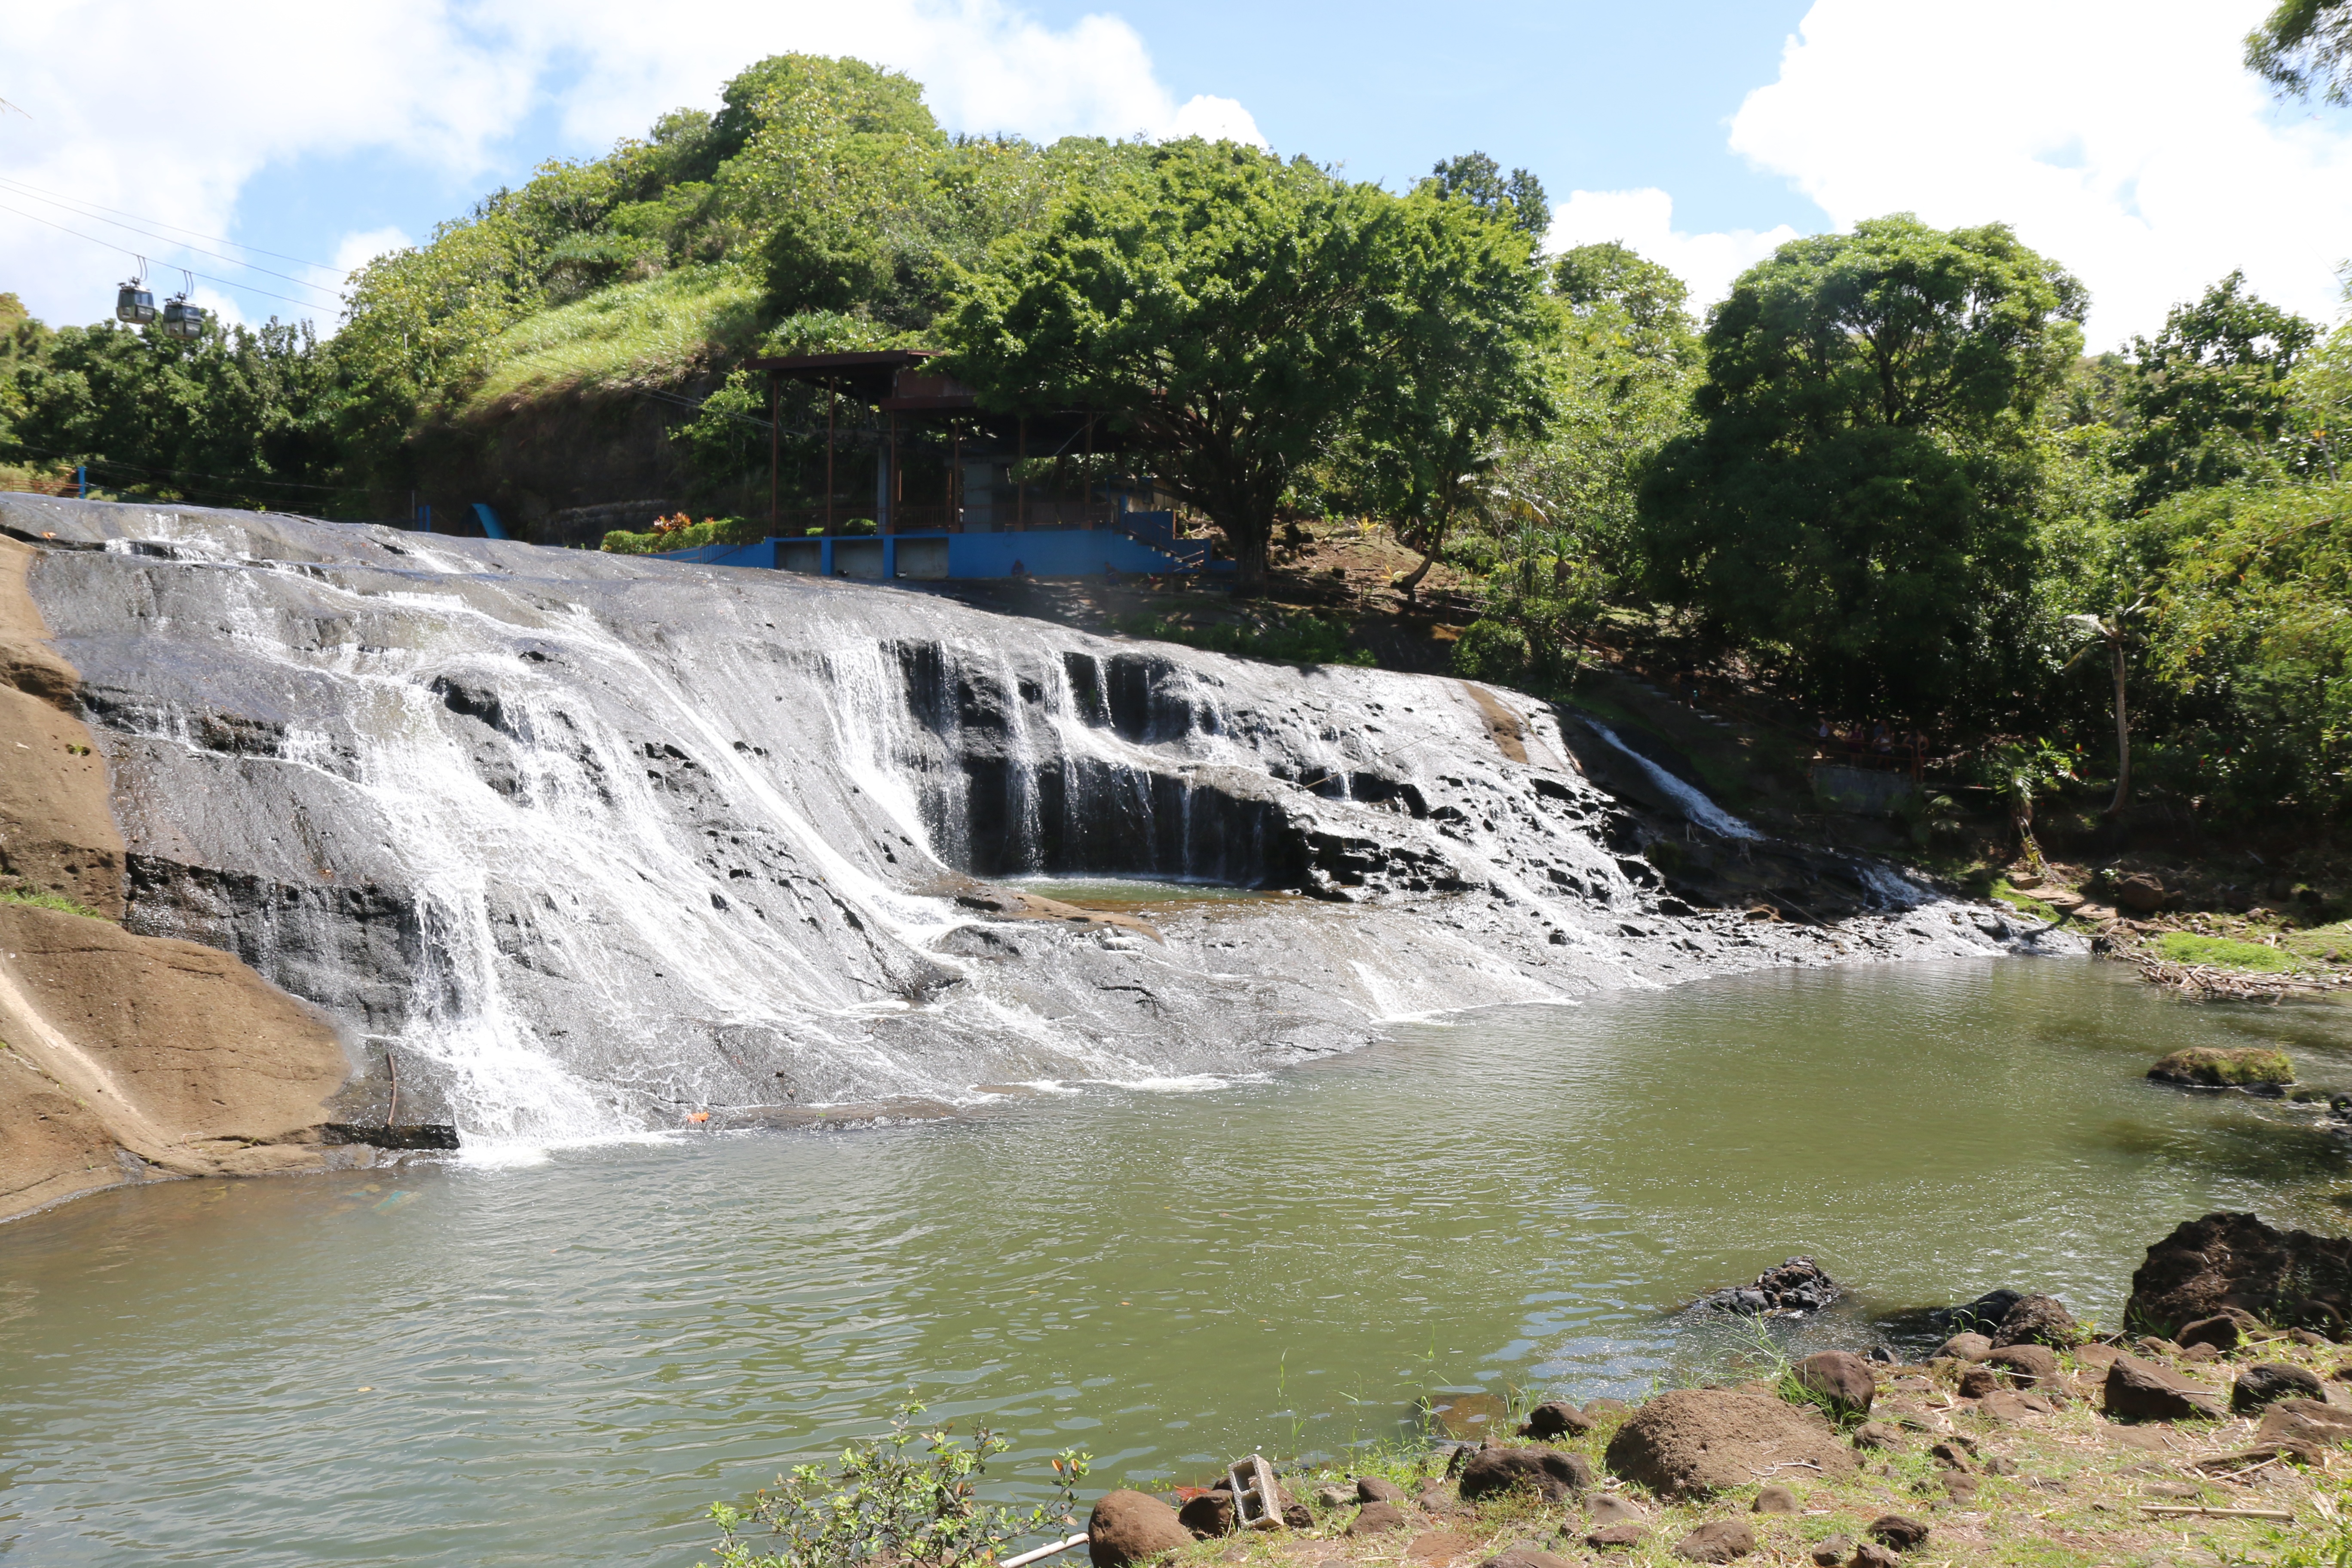
water, nature, waterfall, river, rapid, reservoir, terrain, waterway, body of water, water feature, watercourse, popo gorontalo